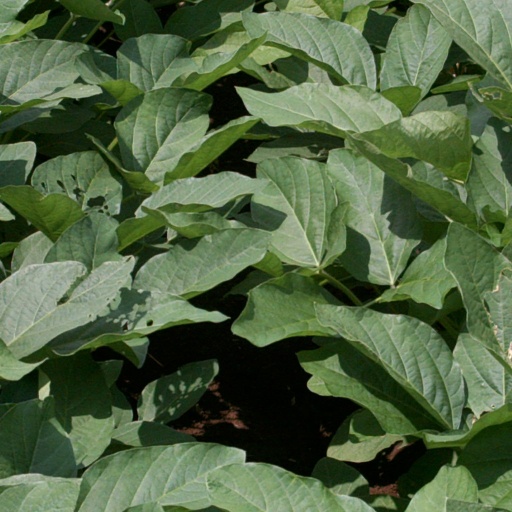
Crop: soybean